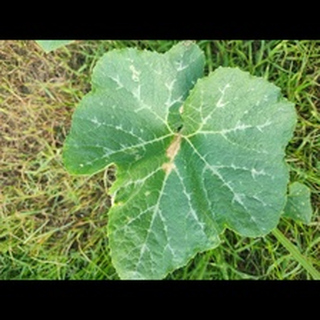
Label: pumpkin_powdery_mildew